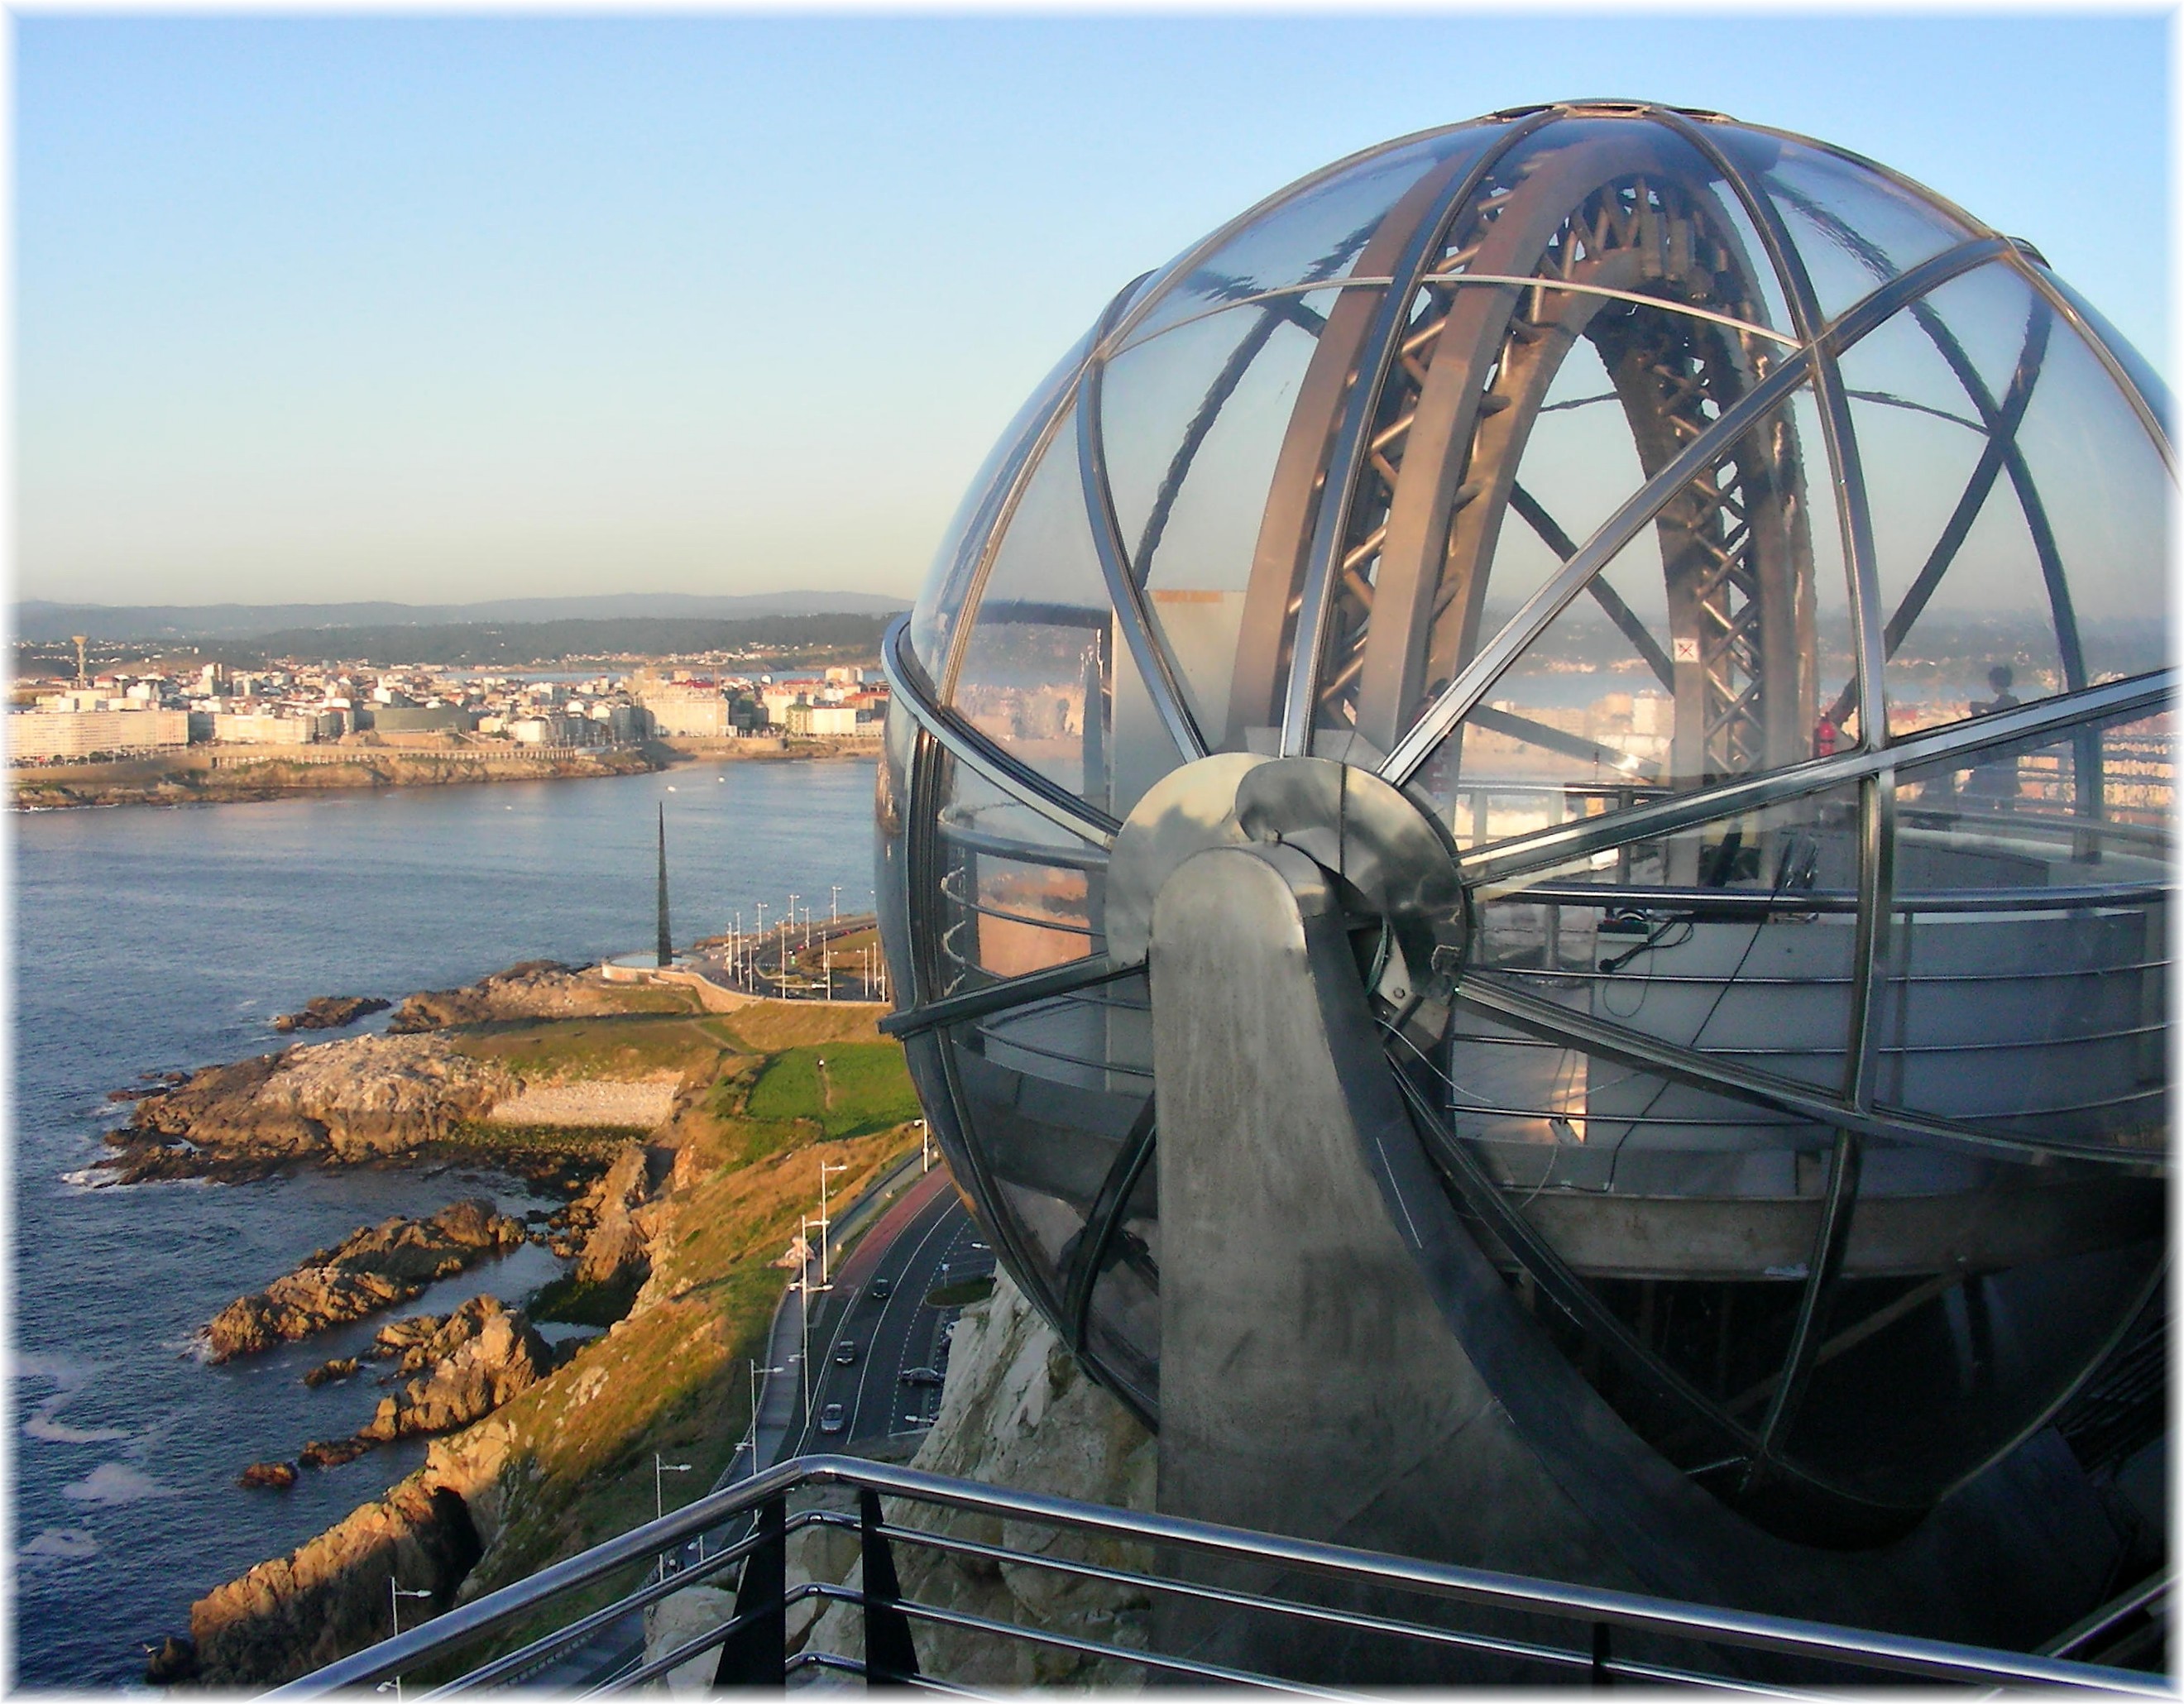
sea, transport, reflection, vehicle, ferris wheel, mygearandme, tourist attraction, atmosphere of earth